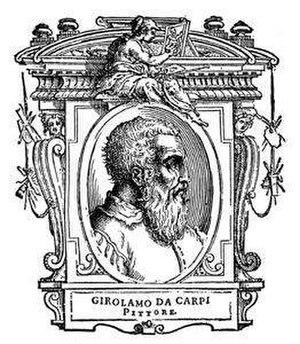
Girolamo Sellari, dit Girolamo da Carpi, est un peintre de l'école de Bologne, et un architecte italien, le fils d’un peintre-décorateur à la cour d’Este à Ferrare.